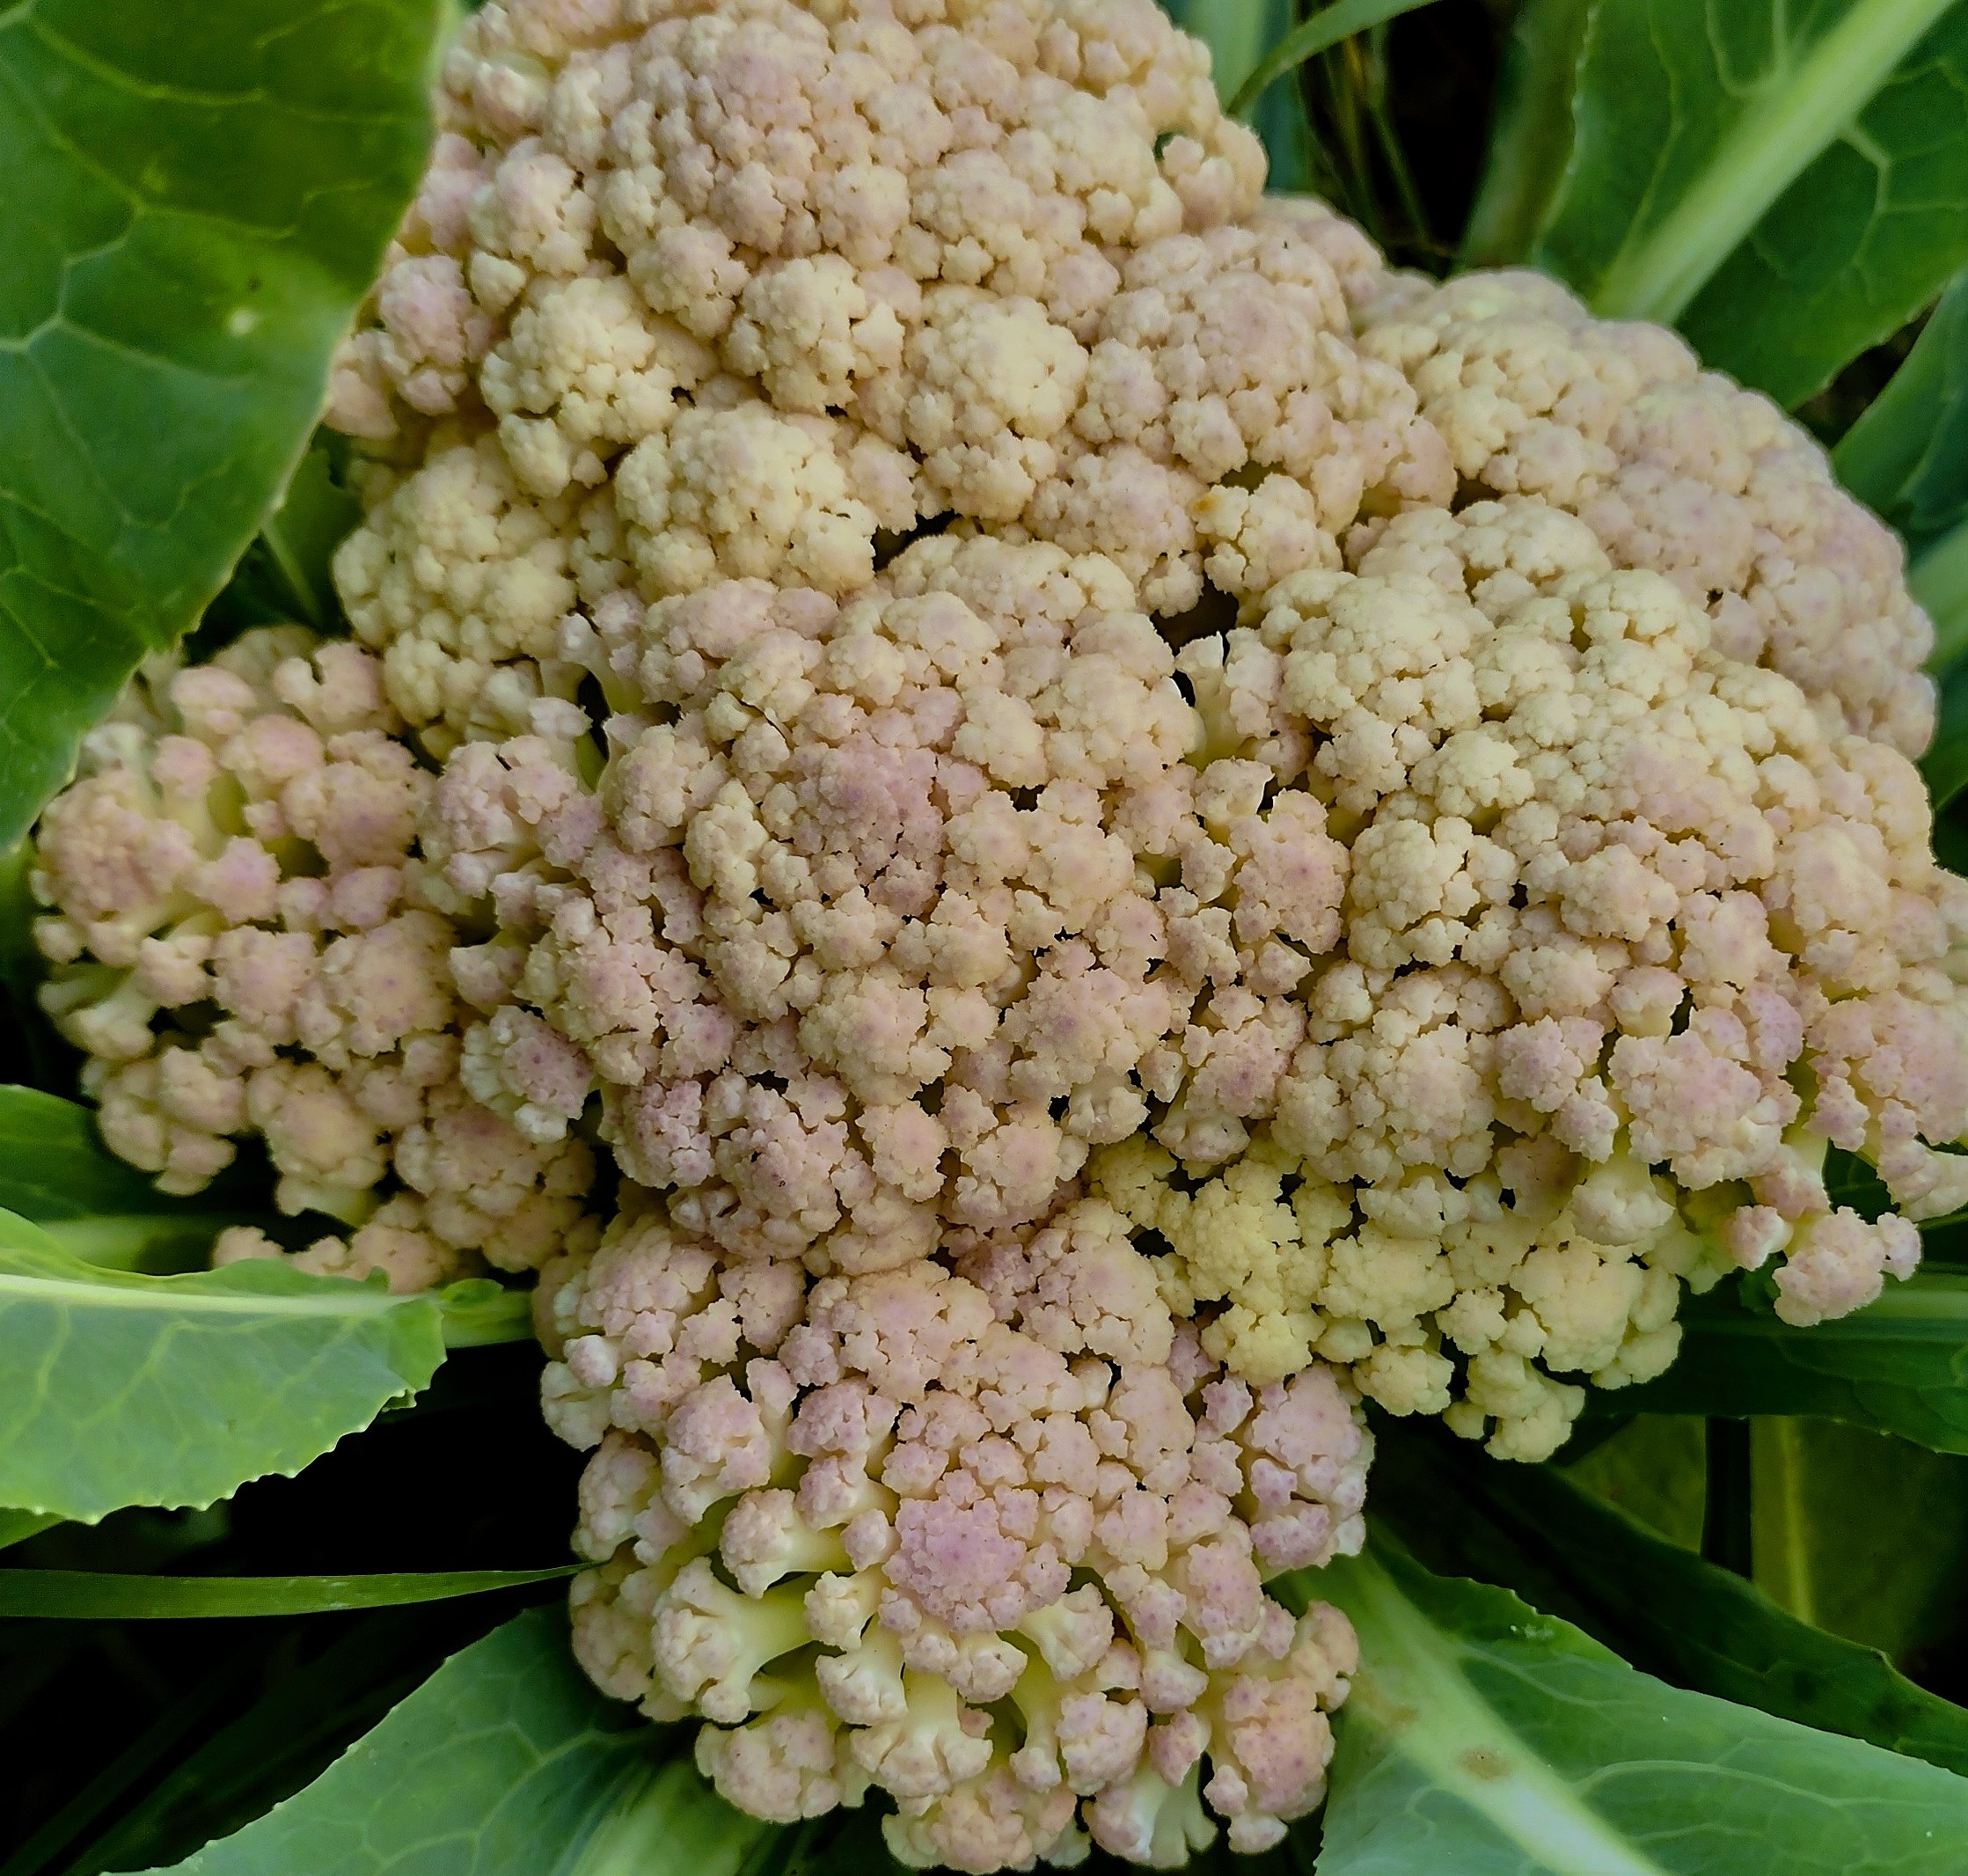
Label: Bacterial spot rot